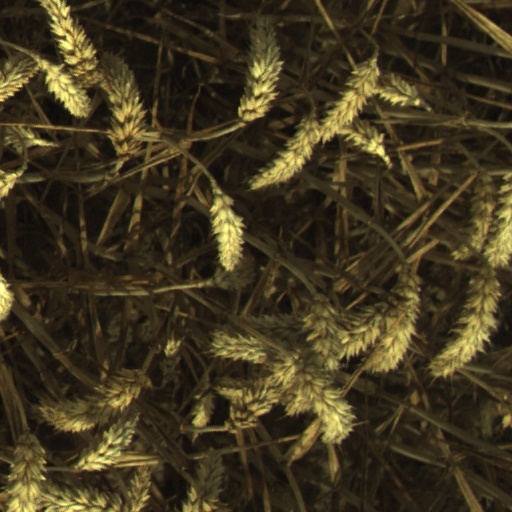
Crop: wheat